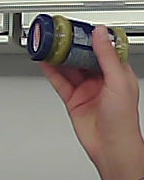
Product: barilla_pesto